2018 United States state legislative elections

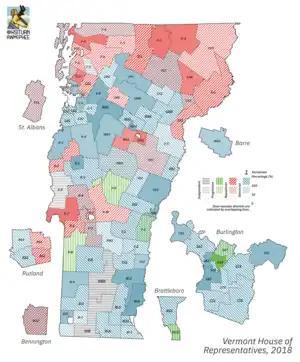
2018 Vermont House of Representatives elections

Half of the seats of the Utah State Senate and all of the seats of the Utah House of Representatives were up for election in 2018. Republicans retained control of both chambers.